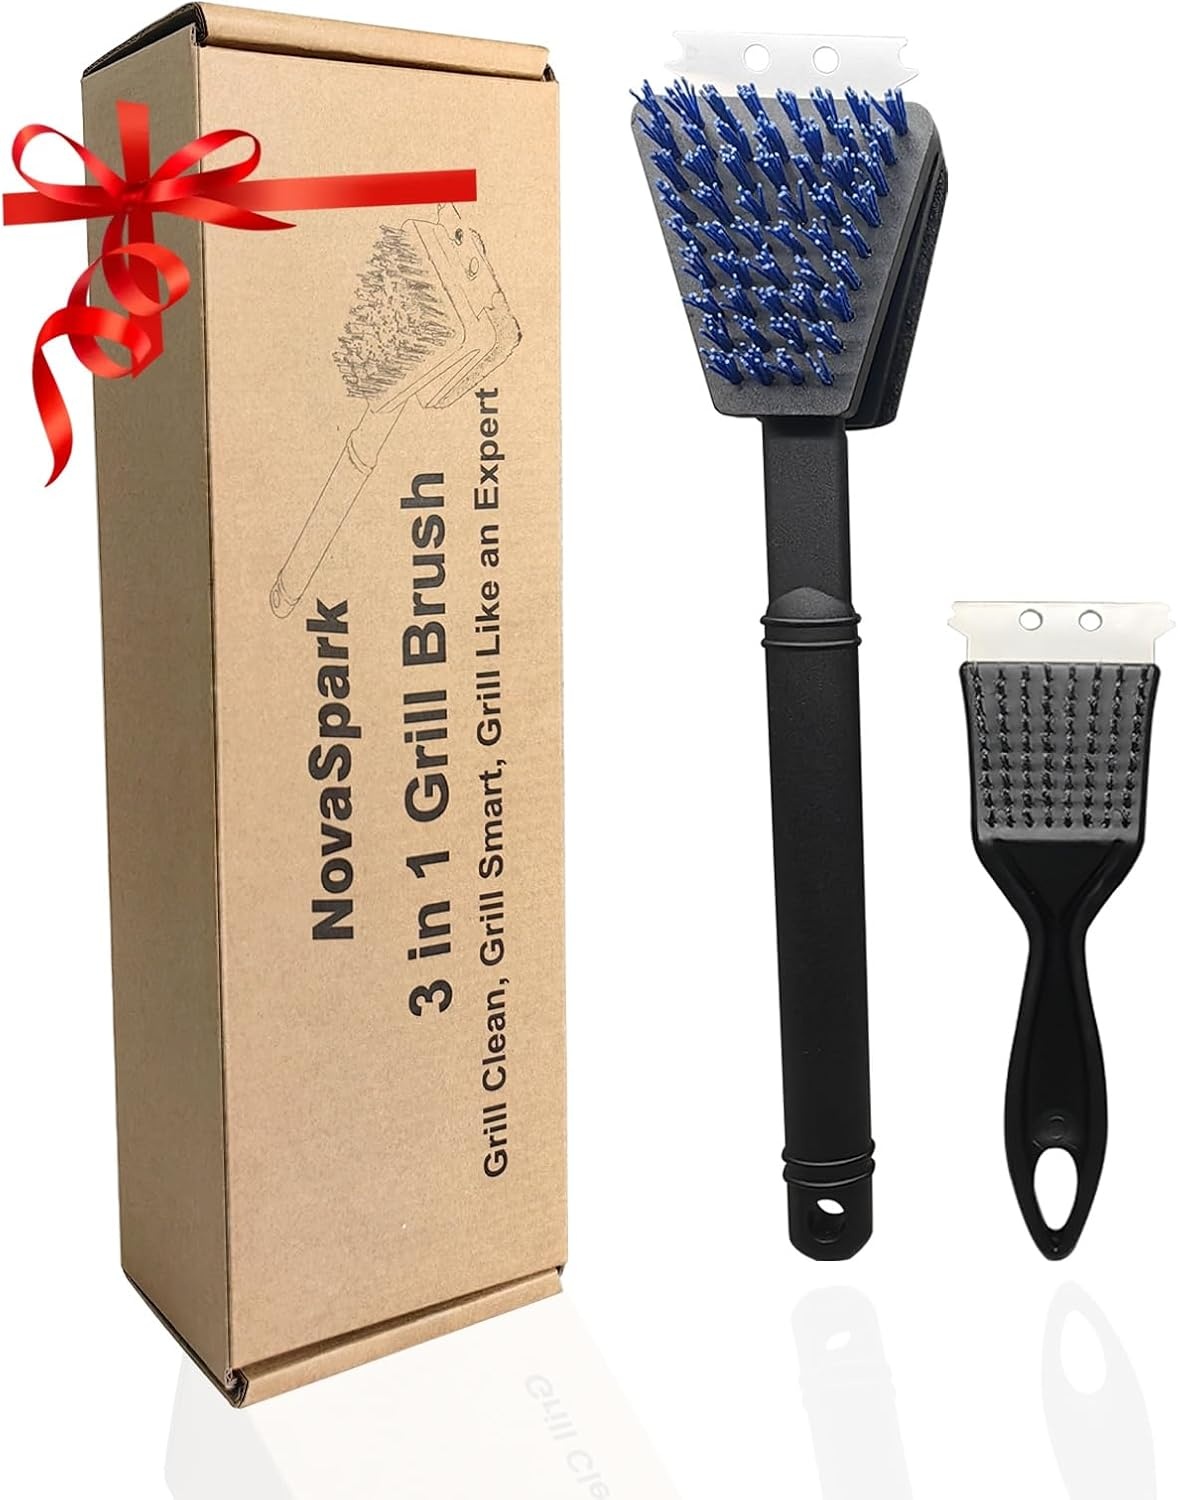
Nylon Bristle Grill Brush for BBQ - Heavy Duty Grill Cleaning Kit with Scraper, Safe for All Grill Types - Non-Scratch Bristles & Long Plastic Handle - Outdoor Barbecue Brush and Accessories
Overview Brand : Novaspark Product Dimensions : 15"L x 3.25"W x 3.25"H Included Components : Grill Brush, Wire Cleaning Brush Surface Recommendation : Porcelain, Ceramic Number of Items : 1 About this item Construction and materials: Heavy-duty nylon bristles designed for effective cleaning without scratching; Stainless steel scraper attachment for tough residue; 15 inch plastic handle provides safe distance from heat; Reinforced brush head prevents bristle loss Ease of use and maintenance: Lightweight design reduces arm fatigue; Ergonomic handle ensures comfortable grip; Includes hanging hole for storage; Simple rinse under water for cleaning Cleaning performance: Stiff nylon bristles remove stuck-on food particles; Angled brush head reaches between grill grates; Scraper tackles burned-on grease; Complete cleaning in fewer passes Ease of use and maintenance: Lightweight design reduces arm fatigue; Ergonomic handle ensures comfortable grip; Includes hanging hole for storage; Simple rinse under water for cleaning Package contents and dimensions: Includes 1 pc 15-inch grill brush with scraper and 1 pc 8-inch wire cleaning brush for added reach; Brush head width measures 3 inches; Total productss weight 8 ounces
Brand: NovaSpark
Category: Home & Garden > Kitchen & Dining > Kitchen Appliance Accessories > Outdoor Grill Accessories